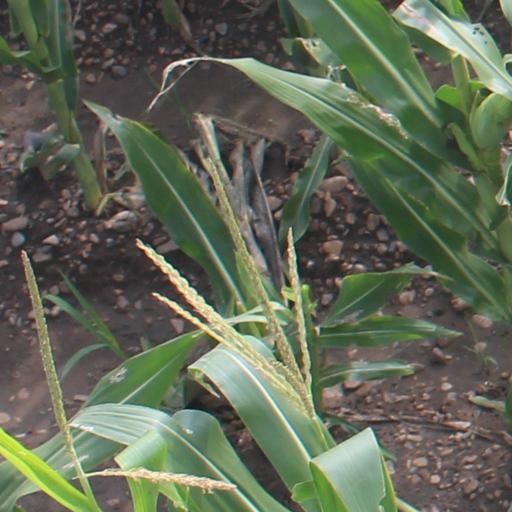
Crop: maize; corn